Mayme Gehrue

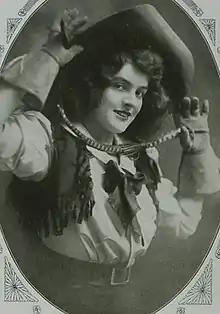
Mayme Gehrue, from a 1909 publicity photograph

Mayme Gehrue (born c. 1880, died after May 1929) was an American actress and dancer in musical theatre, vaudeville, and silent film.